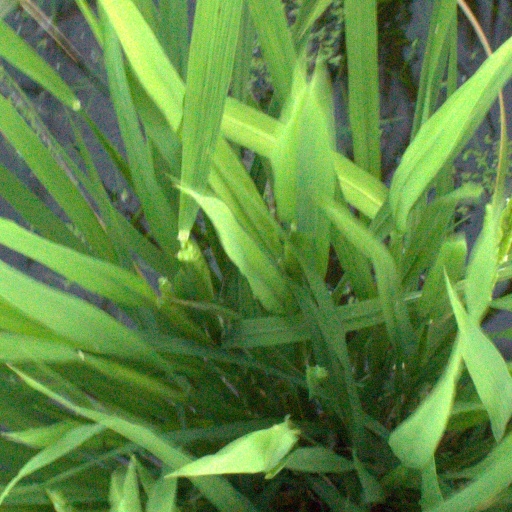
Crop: rice